Lucy Pinder

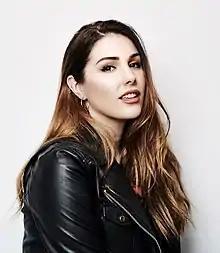
Pinder in 2018

Lucy Katherine Pinder (born 20 December 1983) is a British actress and model. She rose to international fame for her work as a glamour model in men's magazines, and made her film debut in the comedy horror "Strippers vs Werewolves" (2012), which was followed by supporting roles in several films.